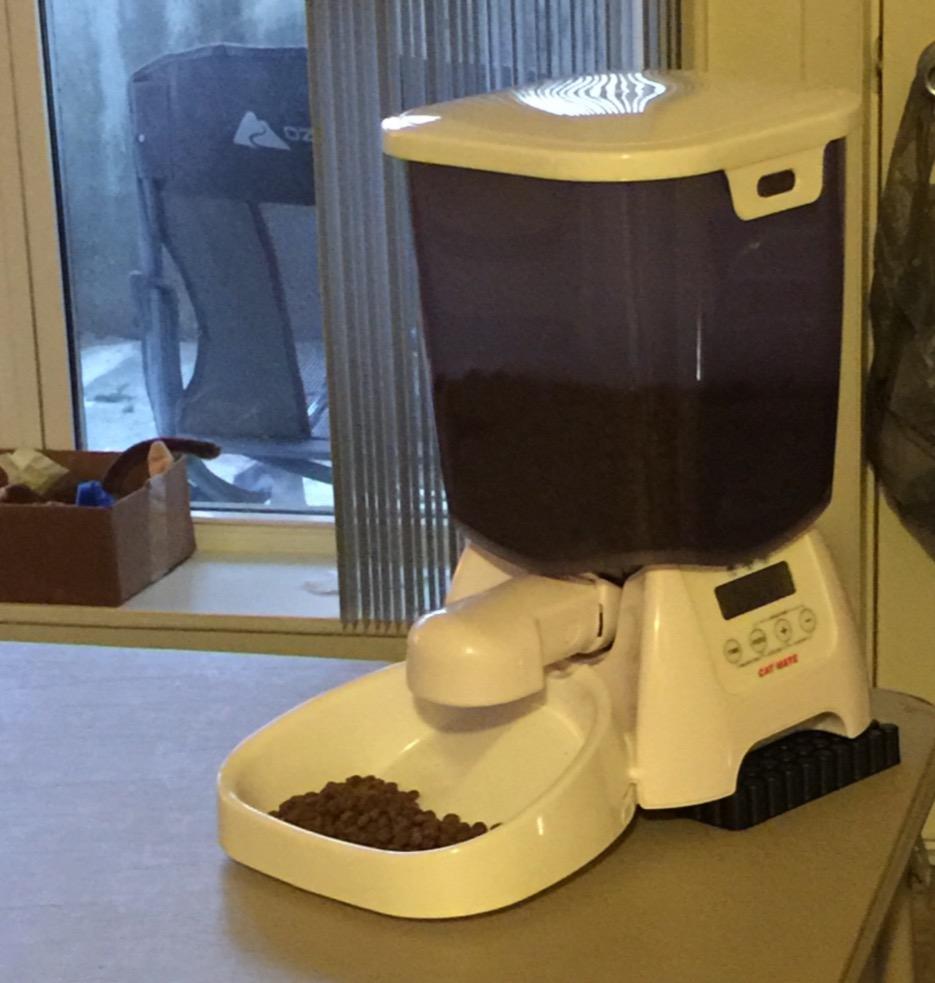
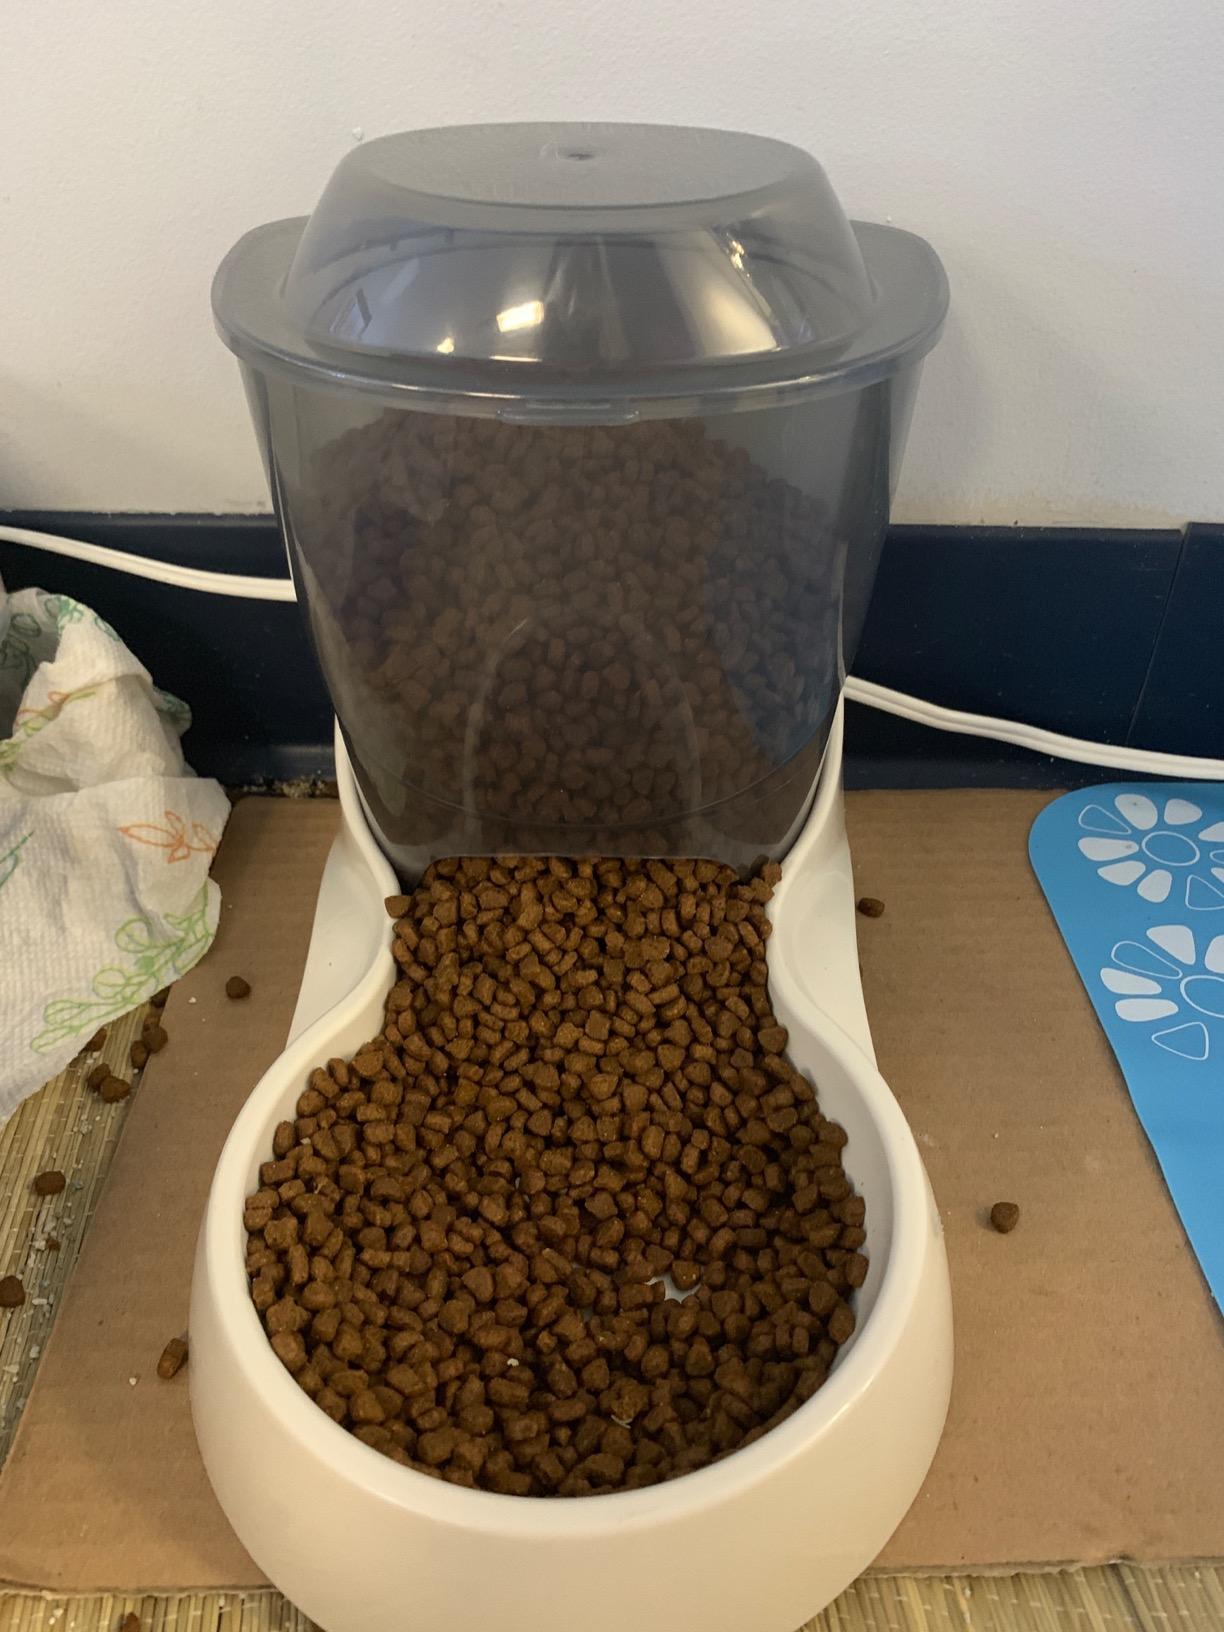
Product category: items_feeder
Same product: no